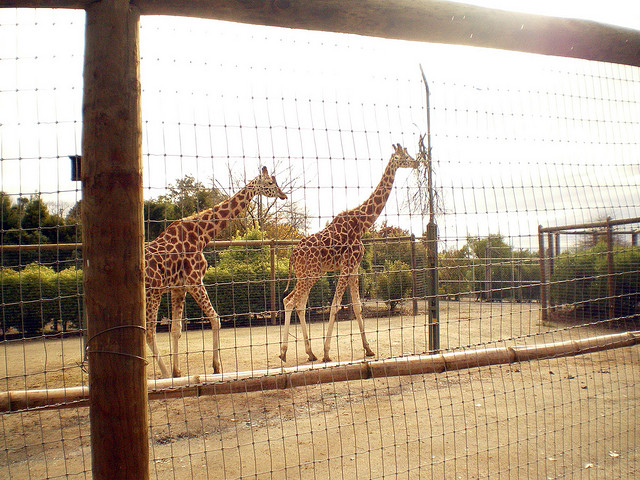
user: Given an image and a question. Answer the question in a short answer. Question: What toy store used a mascot similar to these animals for many years? Short Answer:
assistant: toy r us